Ramiro Fróilaz

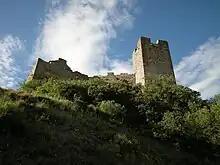
The castle of "Ulver", ruled by Ramiro for over forty years.

Ramiro Fróilaz ("floruit" 1120–1169) was a Leonese magnate, statesman, and military leader. He was a dominant figure in the kingdom during the reigns of Alfonso VII and Ferdinand II. He was primarily a territorial governor, but also a court figure, connected to royalty both by blood and by marriage. The military exploits of his sovereigns involved him against both the neighbouring kingdoms of Navarre and Portugal and in the "Reconquista" of the lands of al-Andalus.